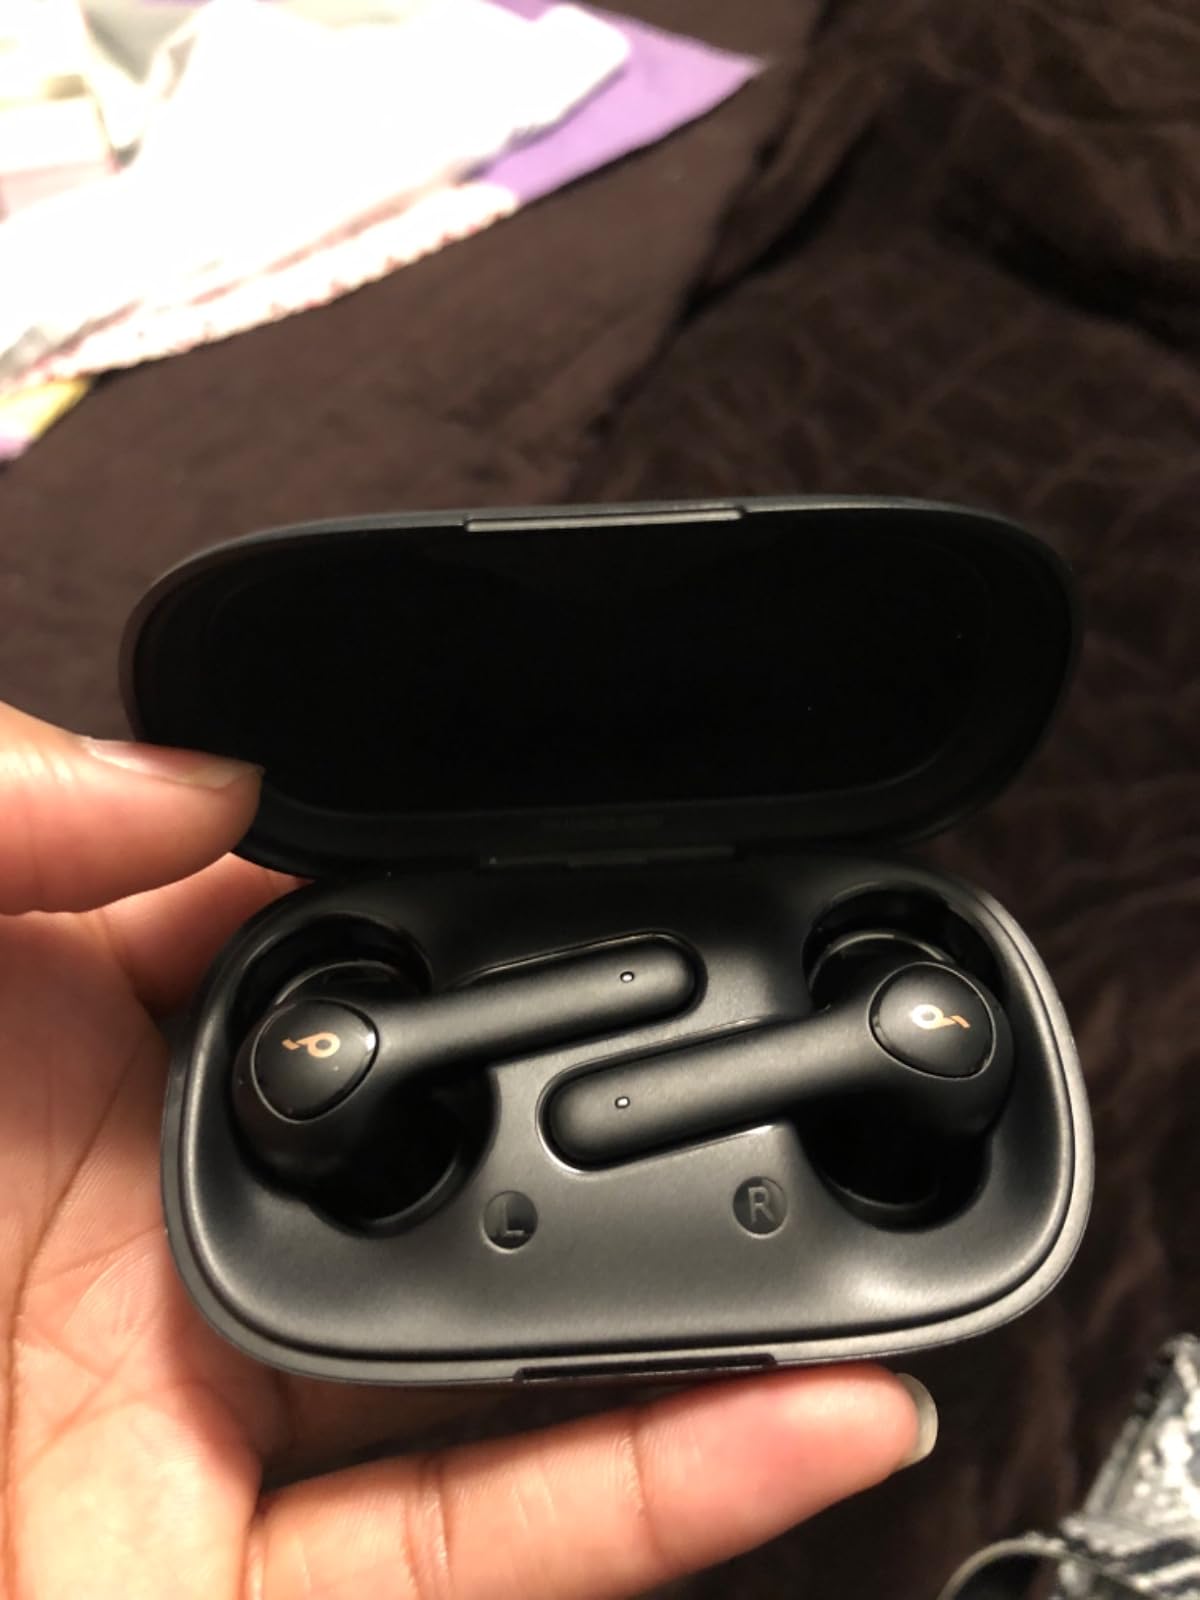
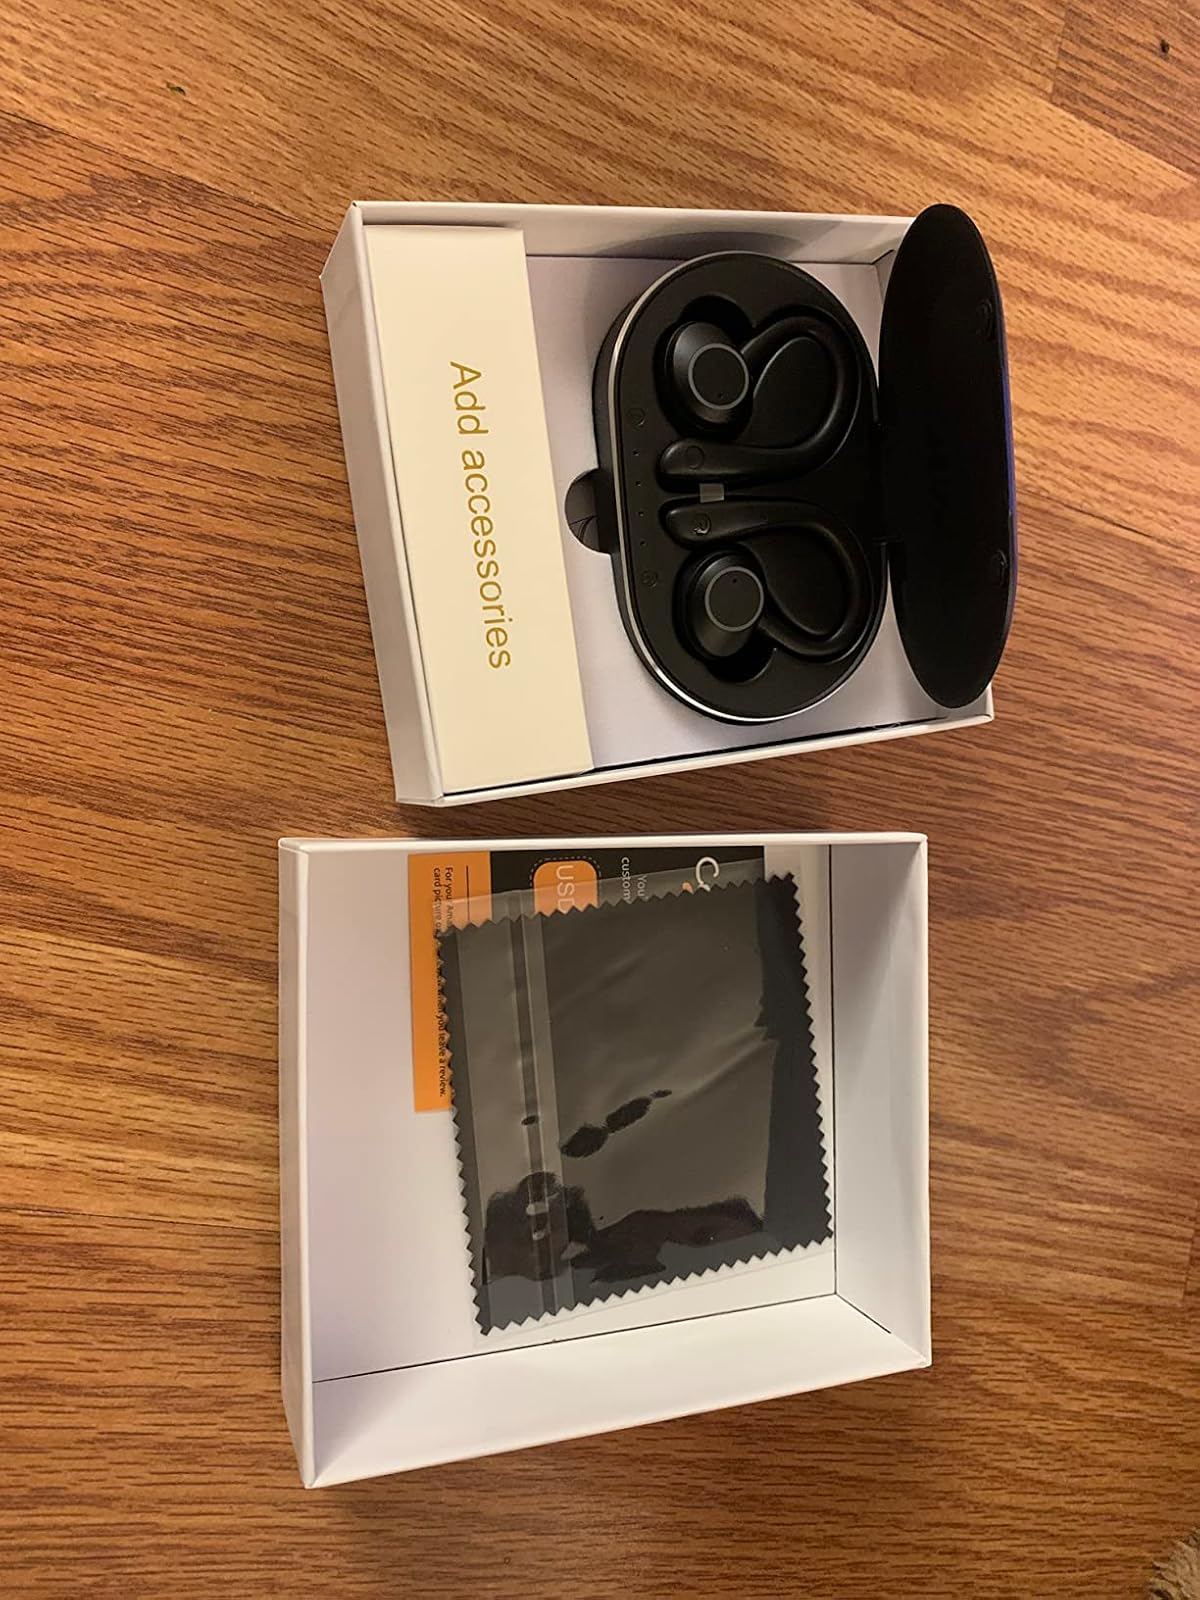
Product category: earbuds
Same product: no